Dumbbell

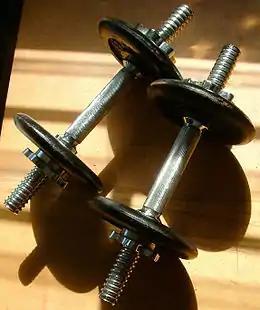
A pair of adjustable dumbbells with 2 kg plates

The dumbbell, a type of free weight, is a piece of equipment used in weight training. It is usually used individually and/or in pairs, with one in each hand.